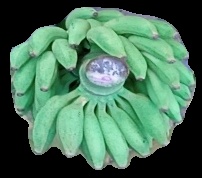
Variety: elakki-bale
Grade: grade1